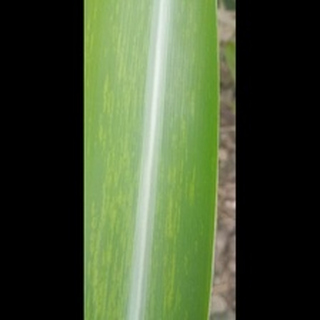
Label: sugarcane_mosaic